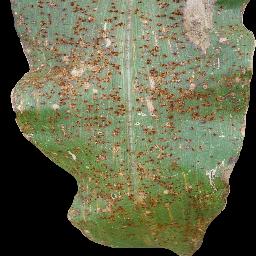
Label: Corn_(Maize)___Common_Rust